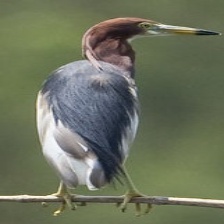
Species: CHINESE POND HERON
Scientific name: ARDEOLA BACCHUS
ImageNet parent category: little_blue_heron